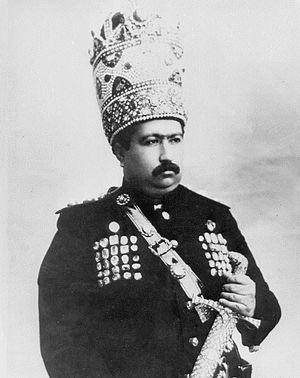
Mohammad Ali Shah, (1907-1909) http://www.qajarpages.org/mohammadalishah.html
La dynastie Kadjar ou des Kadjars est une dynastie turkmène qui règne sur l'Iran de 1786 à 1925.
Mohammad Ali Chah Qadjar né le 21 juin 1872 à Amol et mort à Sanremo en Italie le 8 avril 1925. Il a été chah d’Iran du 8 janvier 1907 au 16 juillet 1909. Il était opposé à la constitution ratifiée pendant le règne de son père, Mozaffareddine Chah. Il dissout l’assemblée et est soutenu par la Russie avec une brigade cosaque. Cependant, il abdique en faveur de son fils Ahmad Chah Qadjar, à la suite de la Révolution constitutionnelle. On se souvient de lui comme d'un symbole de la dictature.
Cette liste présente les dirigeants de la Perse et de l'Iran.